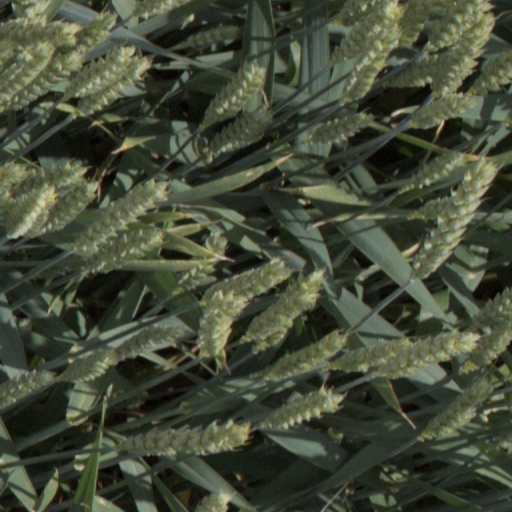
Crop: wheat